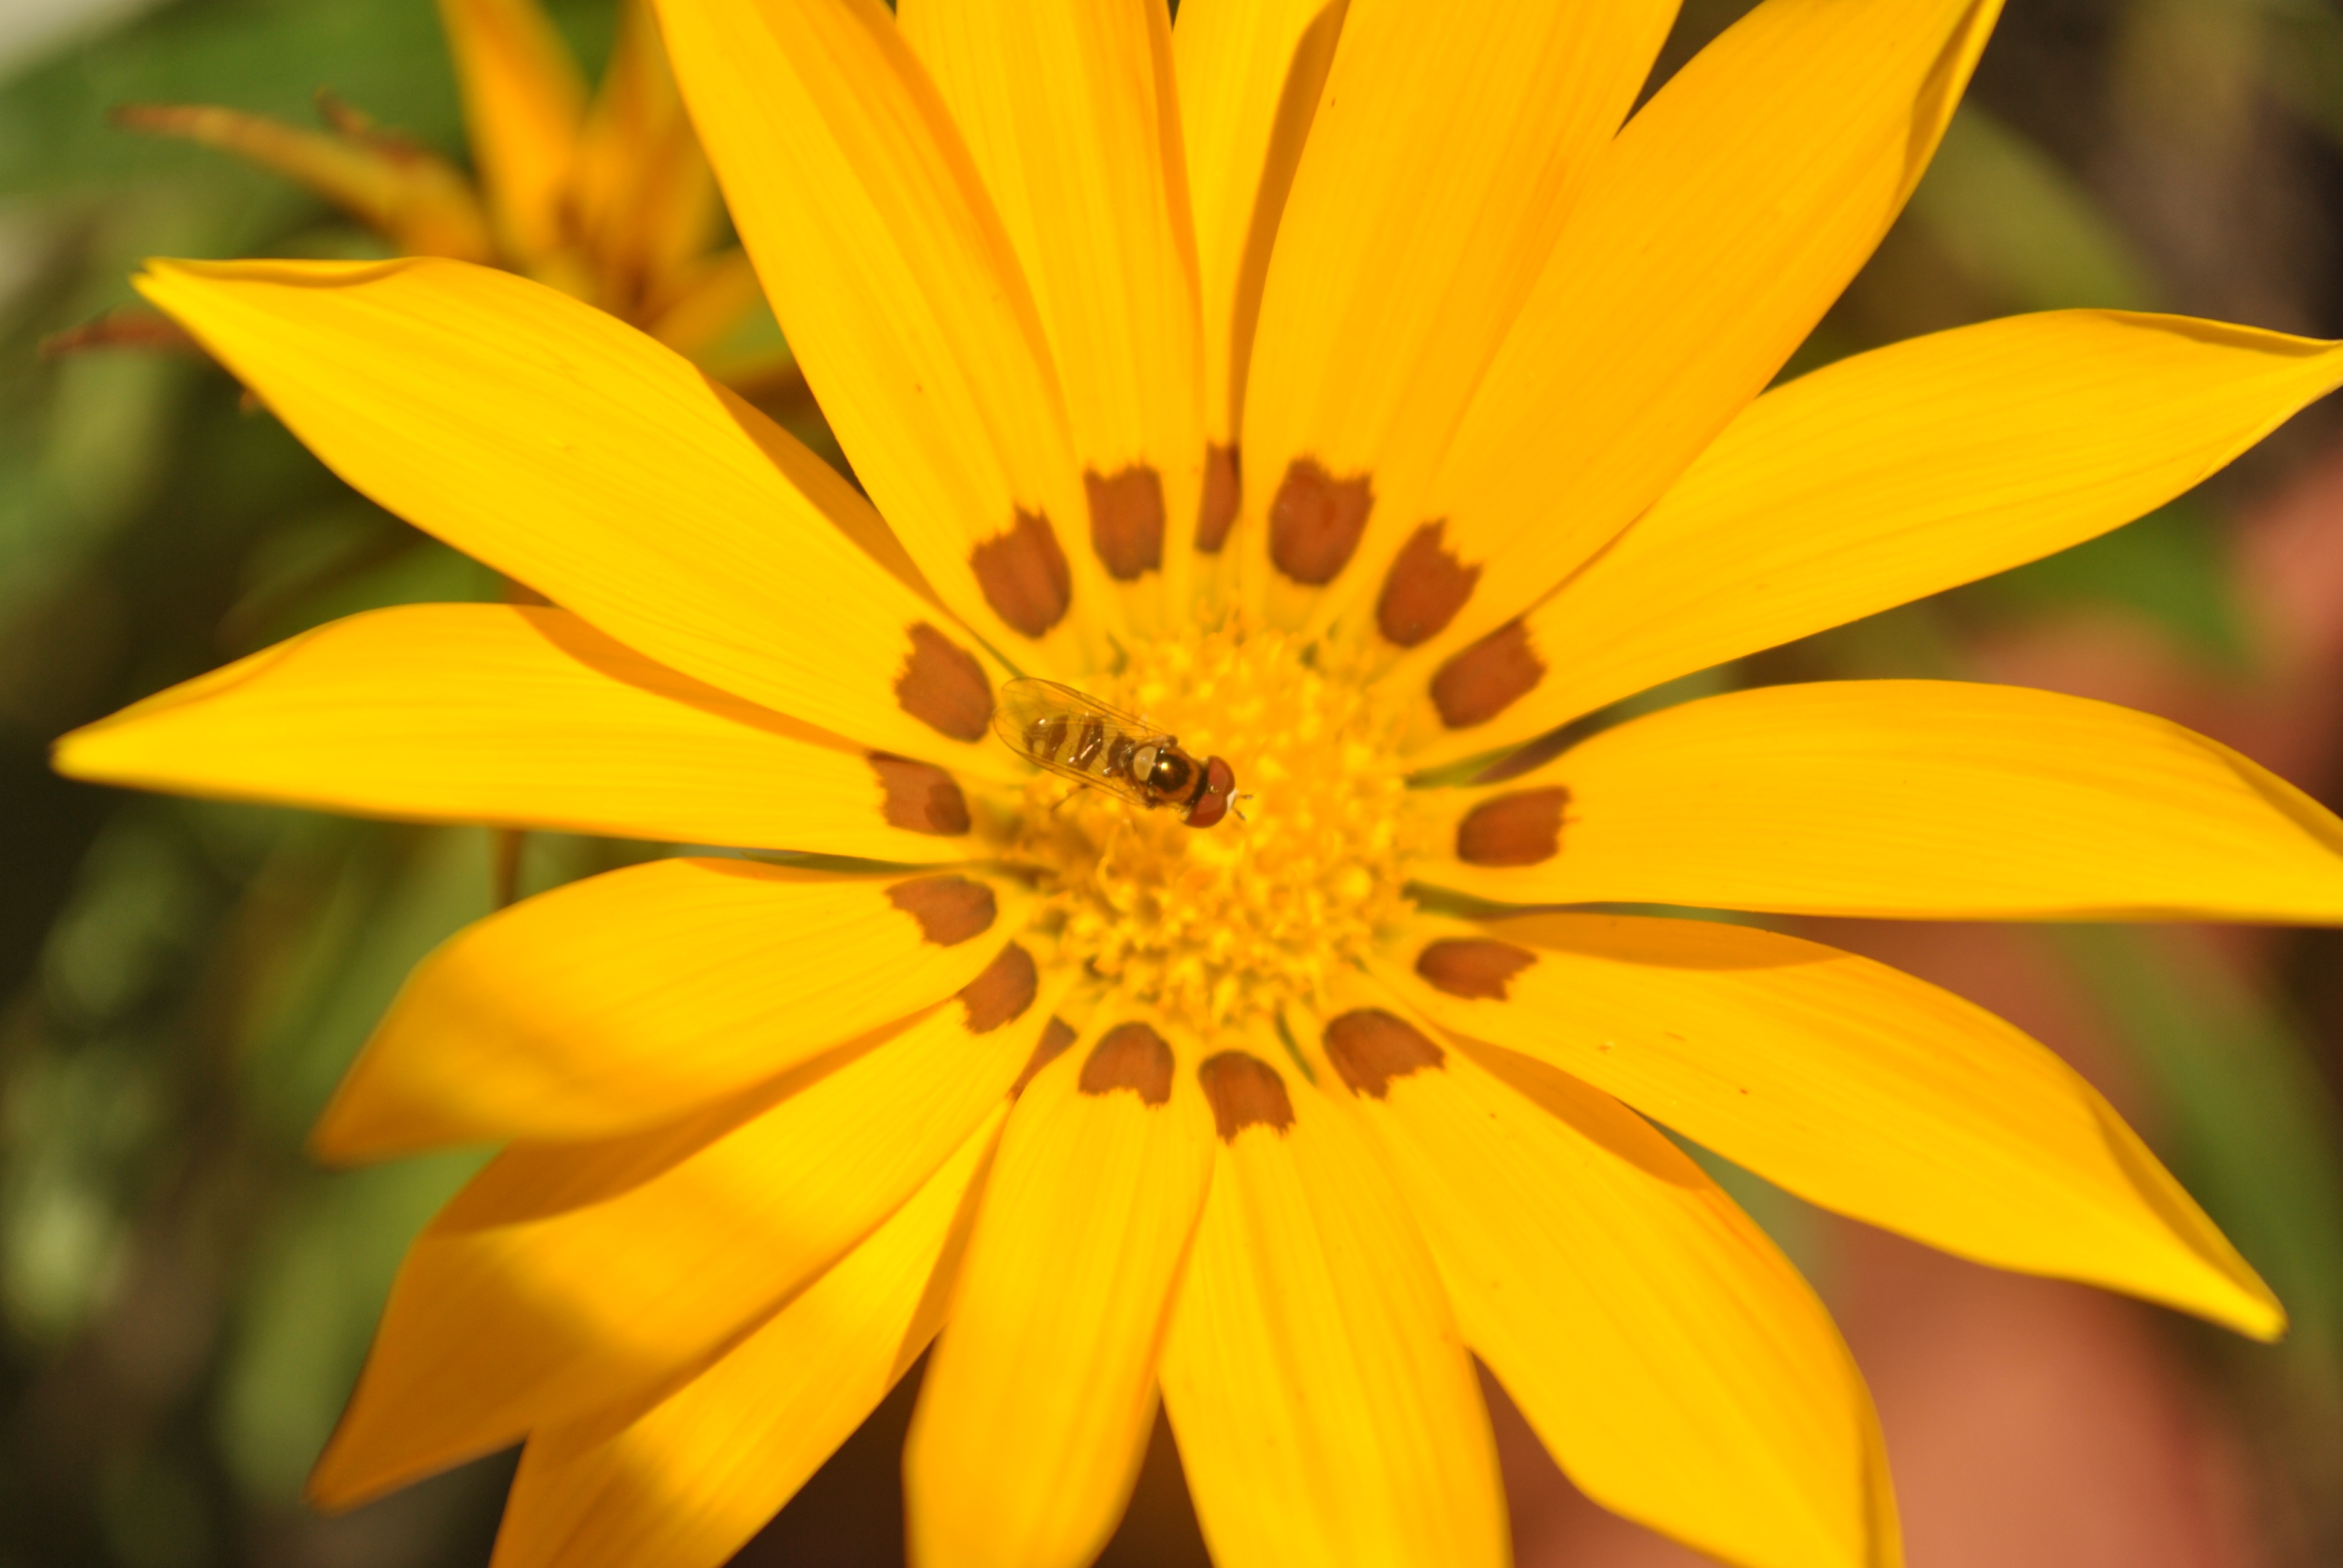
nature, plant, sunlight, flower, petal, macro, botany, yellow, flora, yellow flower, wildflower, close up, silver, bee, macro photography, flowering plant, daisy family, plant stem, land plant